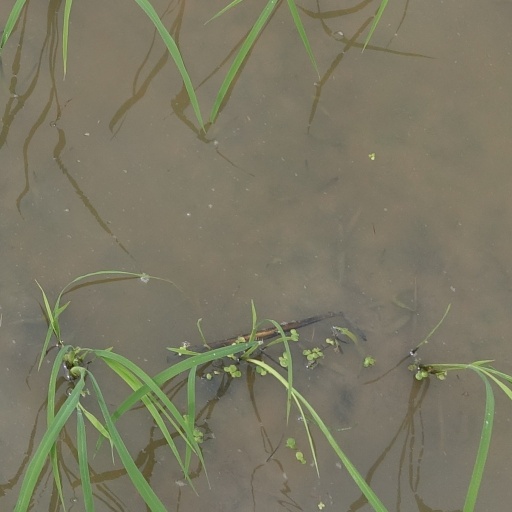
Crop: rice